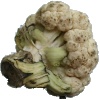
Label: cauliflower